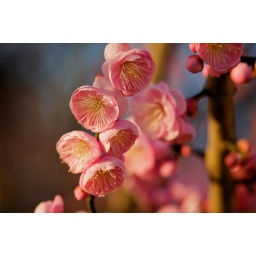
It  is Jan 15 and 32 degrees - the ornamental cherry tree on my street is in full bloom!